Lotus-Radford Type 62-2

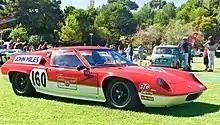
The original Lotus 62, with the Gold Leaf (a product of Imperial Tobacco) livery.

With the three trim levels come two different liveries: the Gold Leaf wears the same livery that appeared on the original Lotus 62, and the John Player Special trim is a tribute to the eponymous Formula One livery that the Lotus Formula One team bore in the 1970s. The Classic is the most aerodynamically basic trim, the Gold Leaf trim receives two small wickerbills at the rear of the car, and the John Player Special is the most aerodynamically advanced trim, with a larger front splitter and rear diffuser, combined with larger side intakes to help cool the engine. Radford, being a coachbuilding company, has also given customers the option of fitting features such as a wickerbill on trims that would not otherwise have them. Radford also offers a "Quali Edition" package on top of the Gold Leaf trim, which offers more aggressive aerodynamic features such as a larger front splitter and rear diffuser, carbon ceramic brakes, and carbon composite wheels. The Lotus badge on the front is also gold set against enamel. Significant use of carbon composites in the body panels alongside lightweight bonded and riveted aluminium bring the dry weight of the 62-2 to just under .